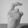
ASL letter: X